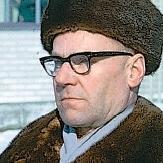
Age: 60